Pazyryk burials

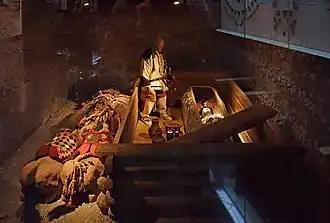
Reconstruction of the tomb chamber of the Siberian Ice Maiden, in the Anokhin Museum. Sacrifical horses are visible to the left, while the princess lies in a wooden sarcophagus.

Pazyryk barrow 5 also contained the remains of a Saka chief. It was excavated by S.I. Rudenko in 1949.